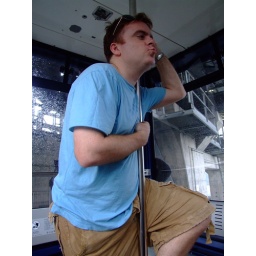
Pete pole dances in a chinese cable car